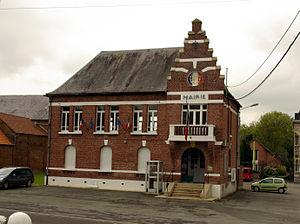
Mairie de Crèvecœur-sur-l'Escaut
Crèvecœur-sur-l’Escaut est une commune française située dans le département du Nord, en région Hauts-de-France.